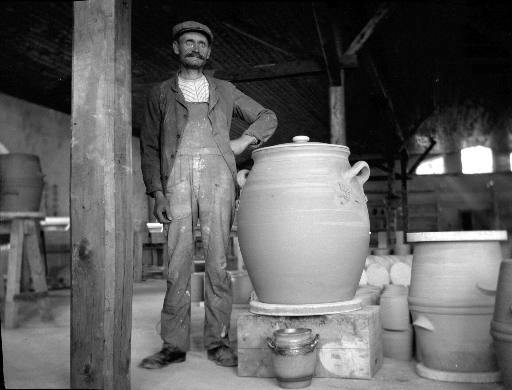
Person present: Yes